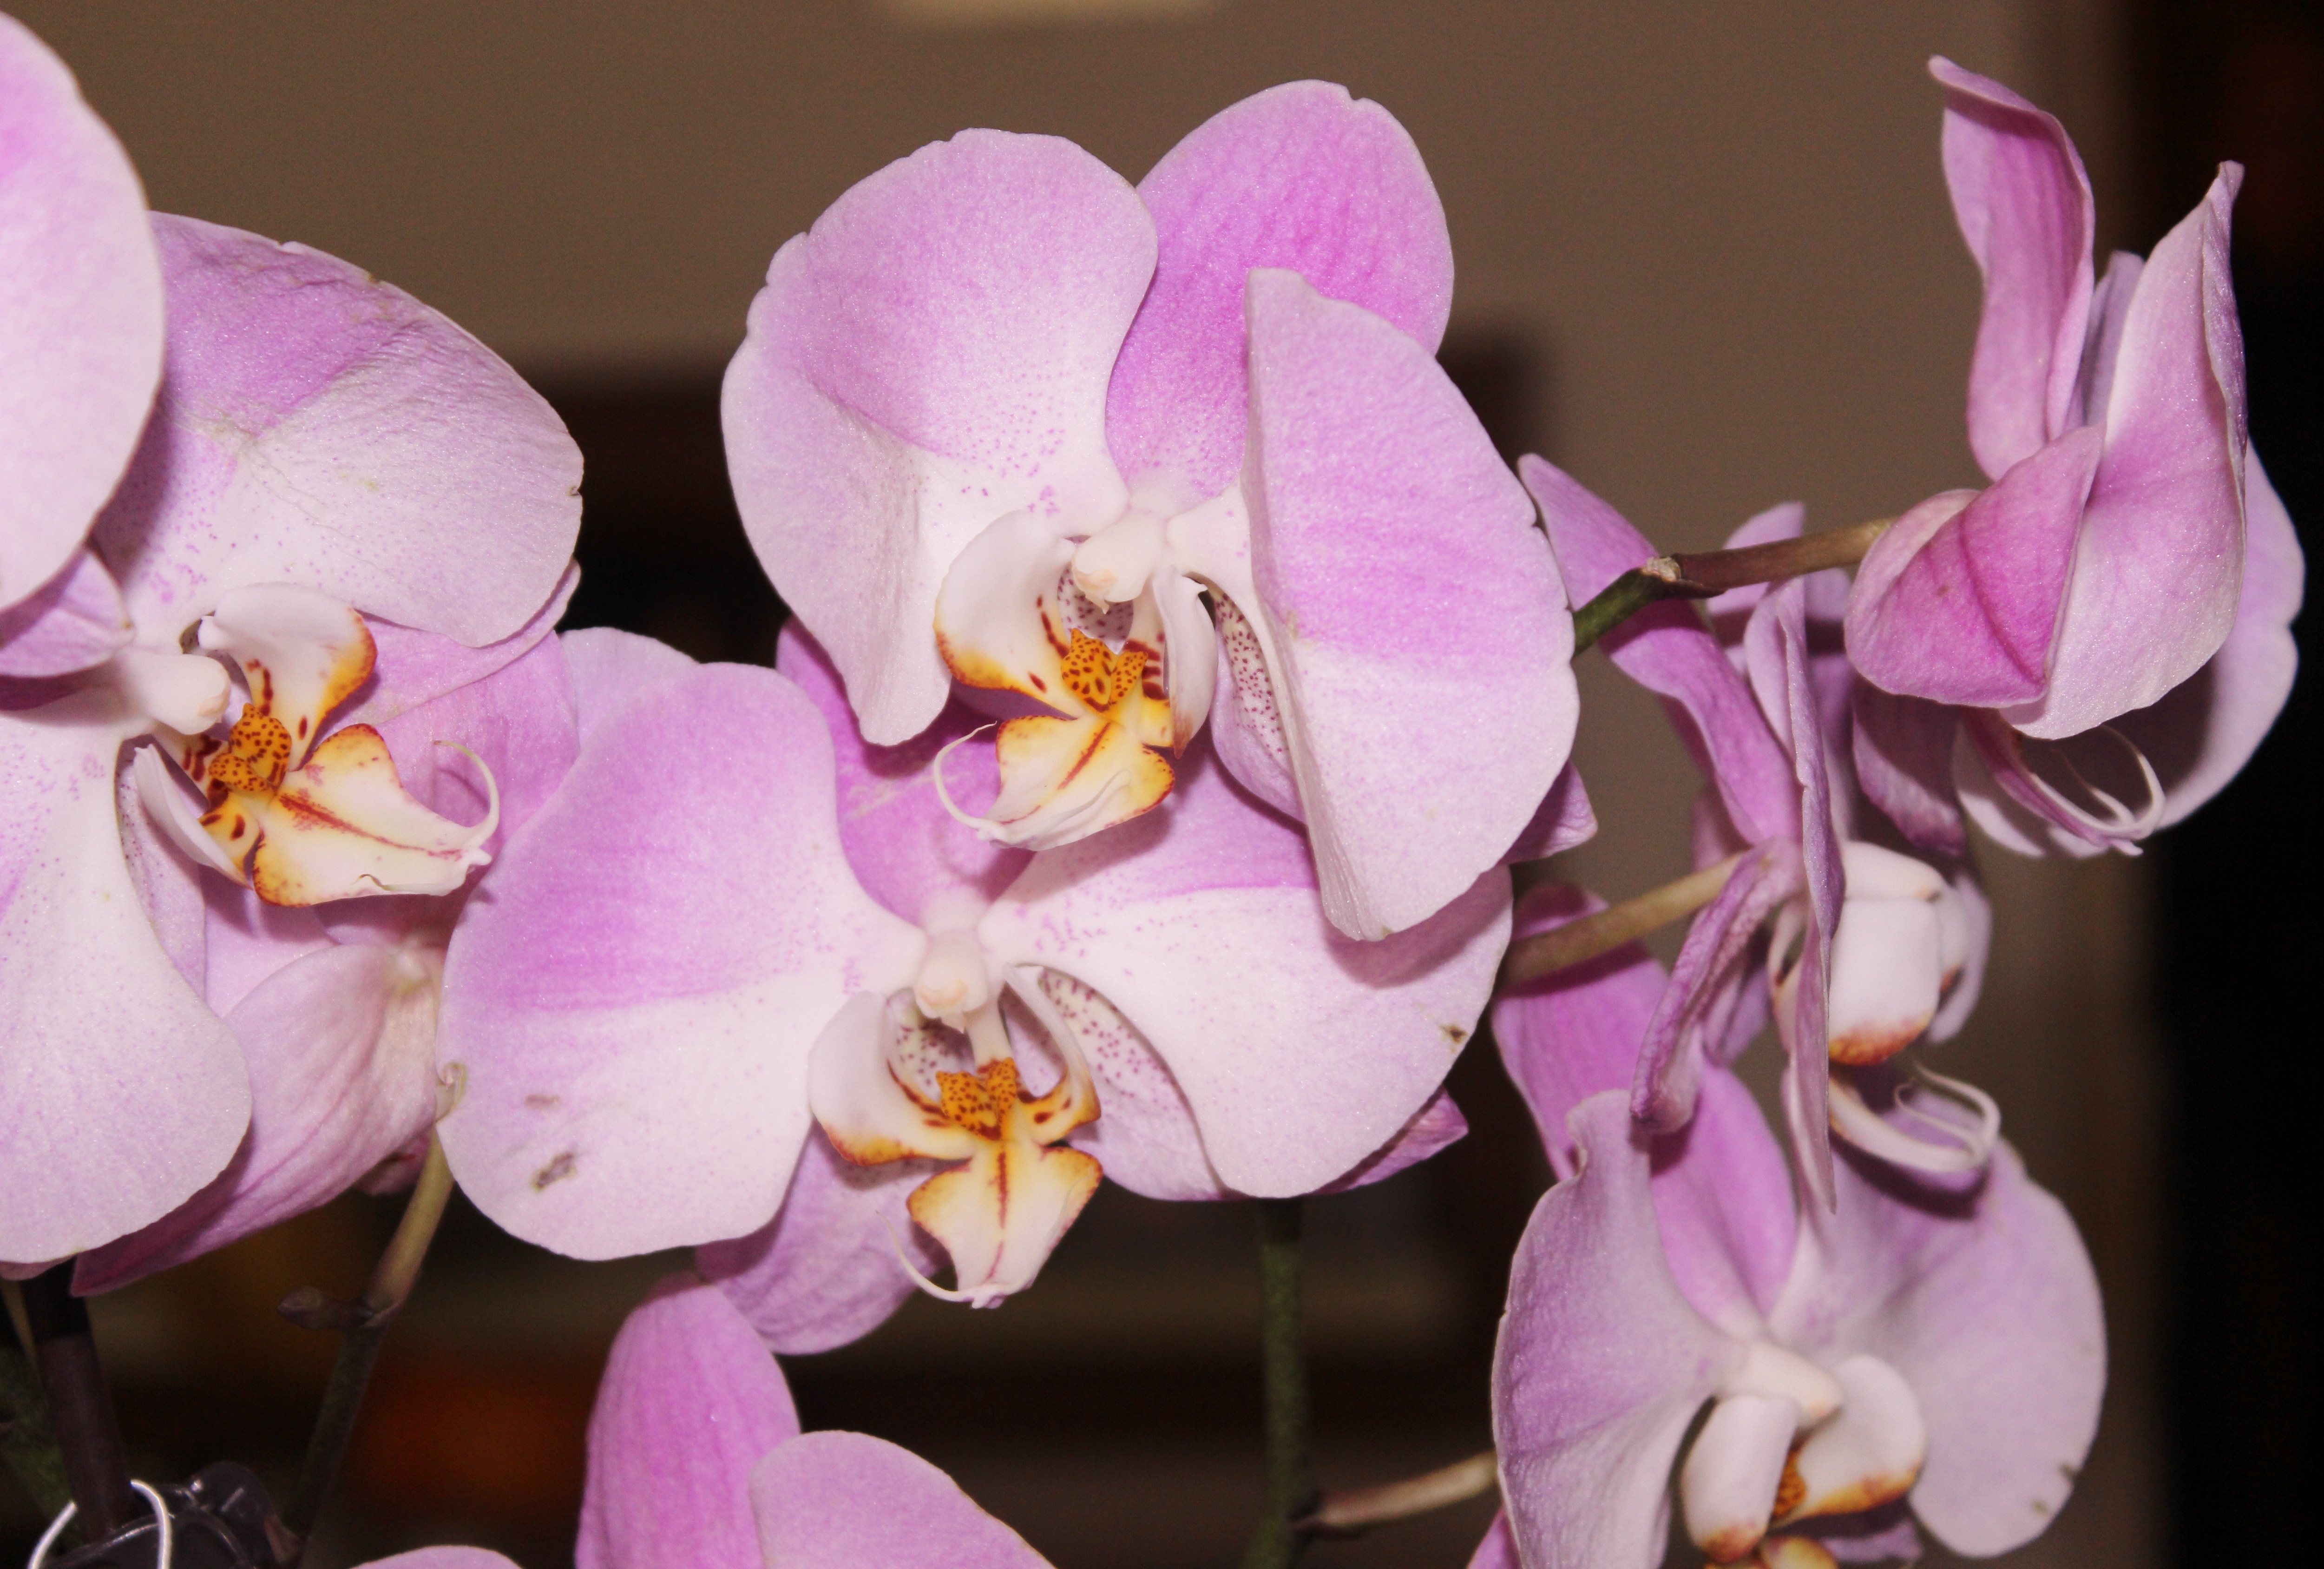
nature, blossom, plant, flower, petal, bloom, botany, garden, pink, flora, botanical, orchid, house plant, blossoming, pink flower, gardener, flowering plant, fascia flower, cattleya, dendrobium, land plant, moth orchid, christmas orchid, cattleya labiata, phalaenopsis equestris